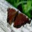
Label: butterfly